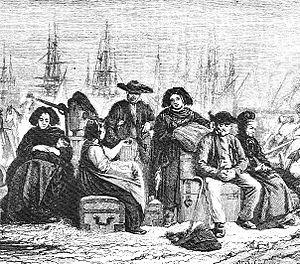
Gravure sur bois de Rontenier d'après le tableau ""Les émigrants"" du dessinateur Jules Théophile Schuler (1821-1878). Une famille alsacienne attendant l'embarquement au Havre vers les Amériques"
Alteckendorf est une commune française du département du Bas-Rhin en région Grand Est.
Les Alsaciens sont les habitants de l'Alsace et, sur le plan migratoire, un peuple originaire de cette région historique et culturelle située dans le Nord-Est de la France, au sein du Grand Est. Ils sont une part du peuple français, depuis l'acquisition progressive du territoire alsacien par la France.